Eduard Thelen

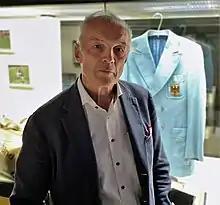
Eduard Thelen (2022)

Eduard Thelen (born 7 September 1946) is a former field hockey player from Germany, who was a member of the West-German team that defeated Pakistan in the final of the 1972 Summer Olympics in Munich. During his active career he played for Rot-Weiss Koeln winning the German national title three times.